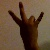
The image shows a hand gesture representing the number 7 in Indian Sign Language.